Emperor Wu of Southern Qi

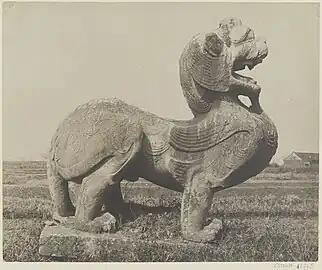
A winged lion from the mausoleum of Qi Wudi near Nanjing

Xiao Ze was born in the Liu Song capital Jiankang in 440, when his father Xiao Daocheng was just 13 years old. He was the oldest son of his father, and his mother Liu Zhirong was Xiao Daocheng's wife.